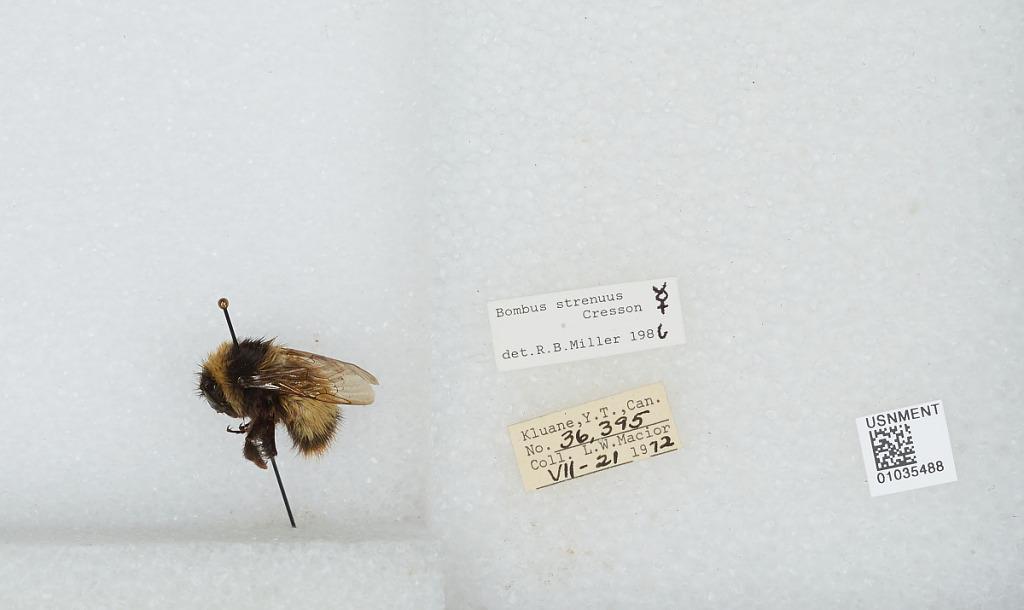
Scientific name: Bombus (Alpinobombus) neoboreus Sladen
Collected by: L. Macior
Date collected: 1972-7-21
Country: Canada
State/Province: Yukon Territory
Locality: Kluane
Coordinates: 60.75, -139.5
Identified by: Miller, R. B.